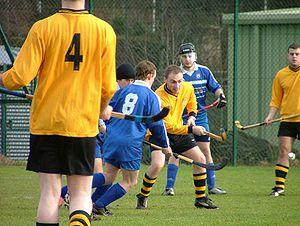
La culture de l'Écosse forme une synthèse des différentes cultures, celtes, pictes et anglaises principalement, ayant baigné le pays. Les reliefs naturels, délimitant géographiquement les Highlands, montagneux et isolés, au Nord, et les Lowlands, plus ouverts aux échanges culturels et commerciaux avec l'Angleterre, ont joué un rôle important dans l'établissement du panorama culturel écossais.